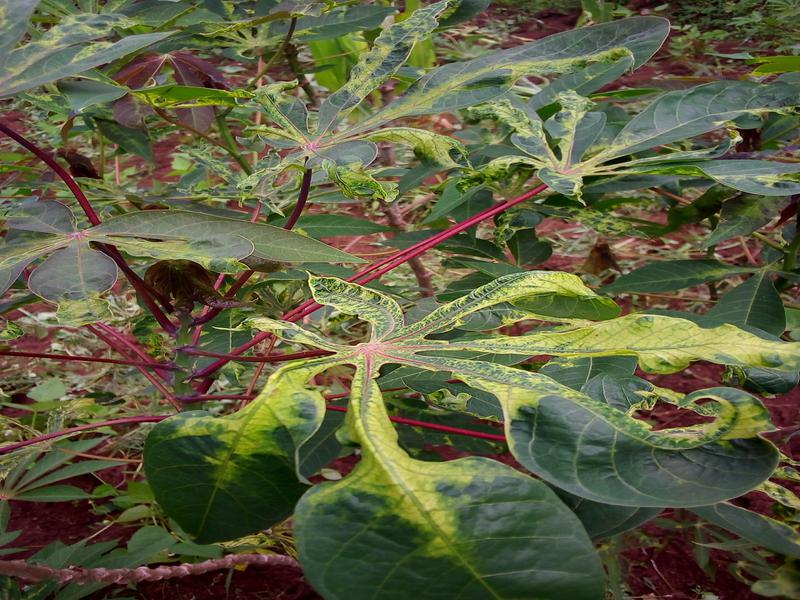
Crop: cassava
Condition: mosaic_disease